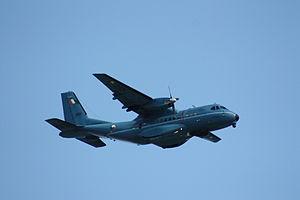
La Marine mexicaine est la branche navale des forces armées du Mexique.